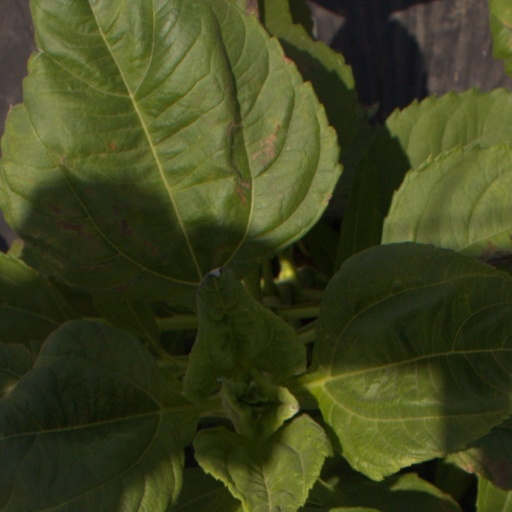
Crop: Jerusalem artichoke